Nagasaki Gokoku Shrine

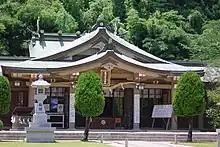

Nagasaki Gokoku Shrine is a Gokoku Shrine located in Nagasaki, Nagasaki Prefecture, Japan. It is dedicated to the spirits of the approximately 60,000 people from Nagasaki Prefecture who died between the Meiji Restoration and Pacific War (World War II).